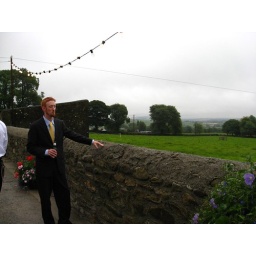
view around the cow house